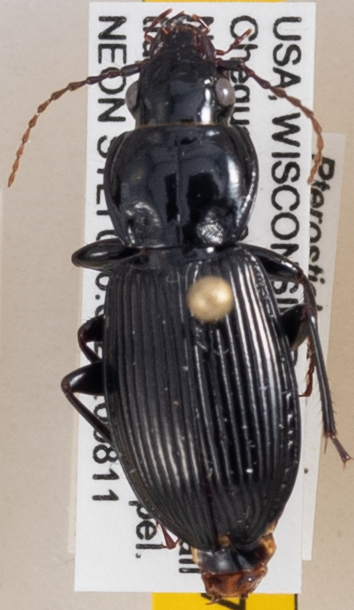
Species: Pterostichus novus
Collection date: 2020-08-11
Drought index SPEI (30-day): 2.09
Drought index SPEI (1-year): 2.09
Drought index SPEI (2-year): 2.09